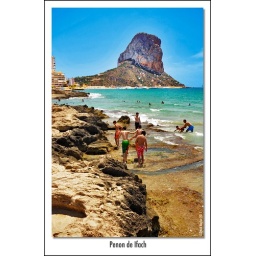
The iconic limestone Penon de Ilfach towers above the beach at Calpe on the scenic Costa Blanca on the Spanish Mediterranean Coast.